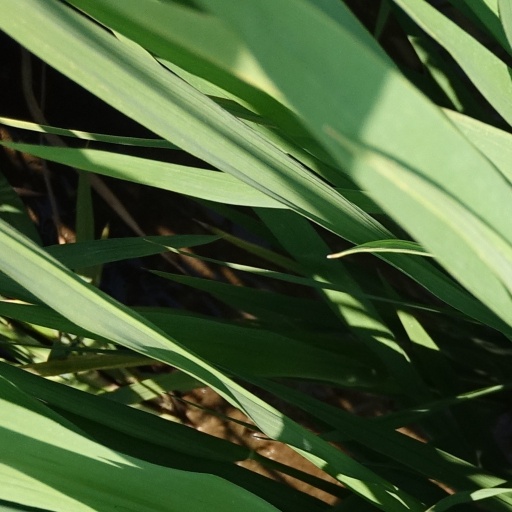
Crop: rice